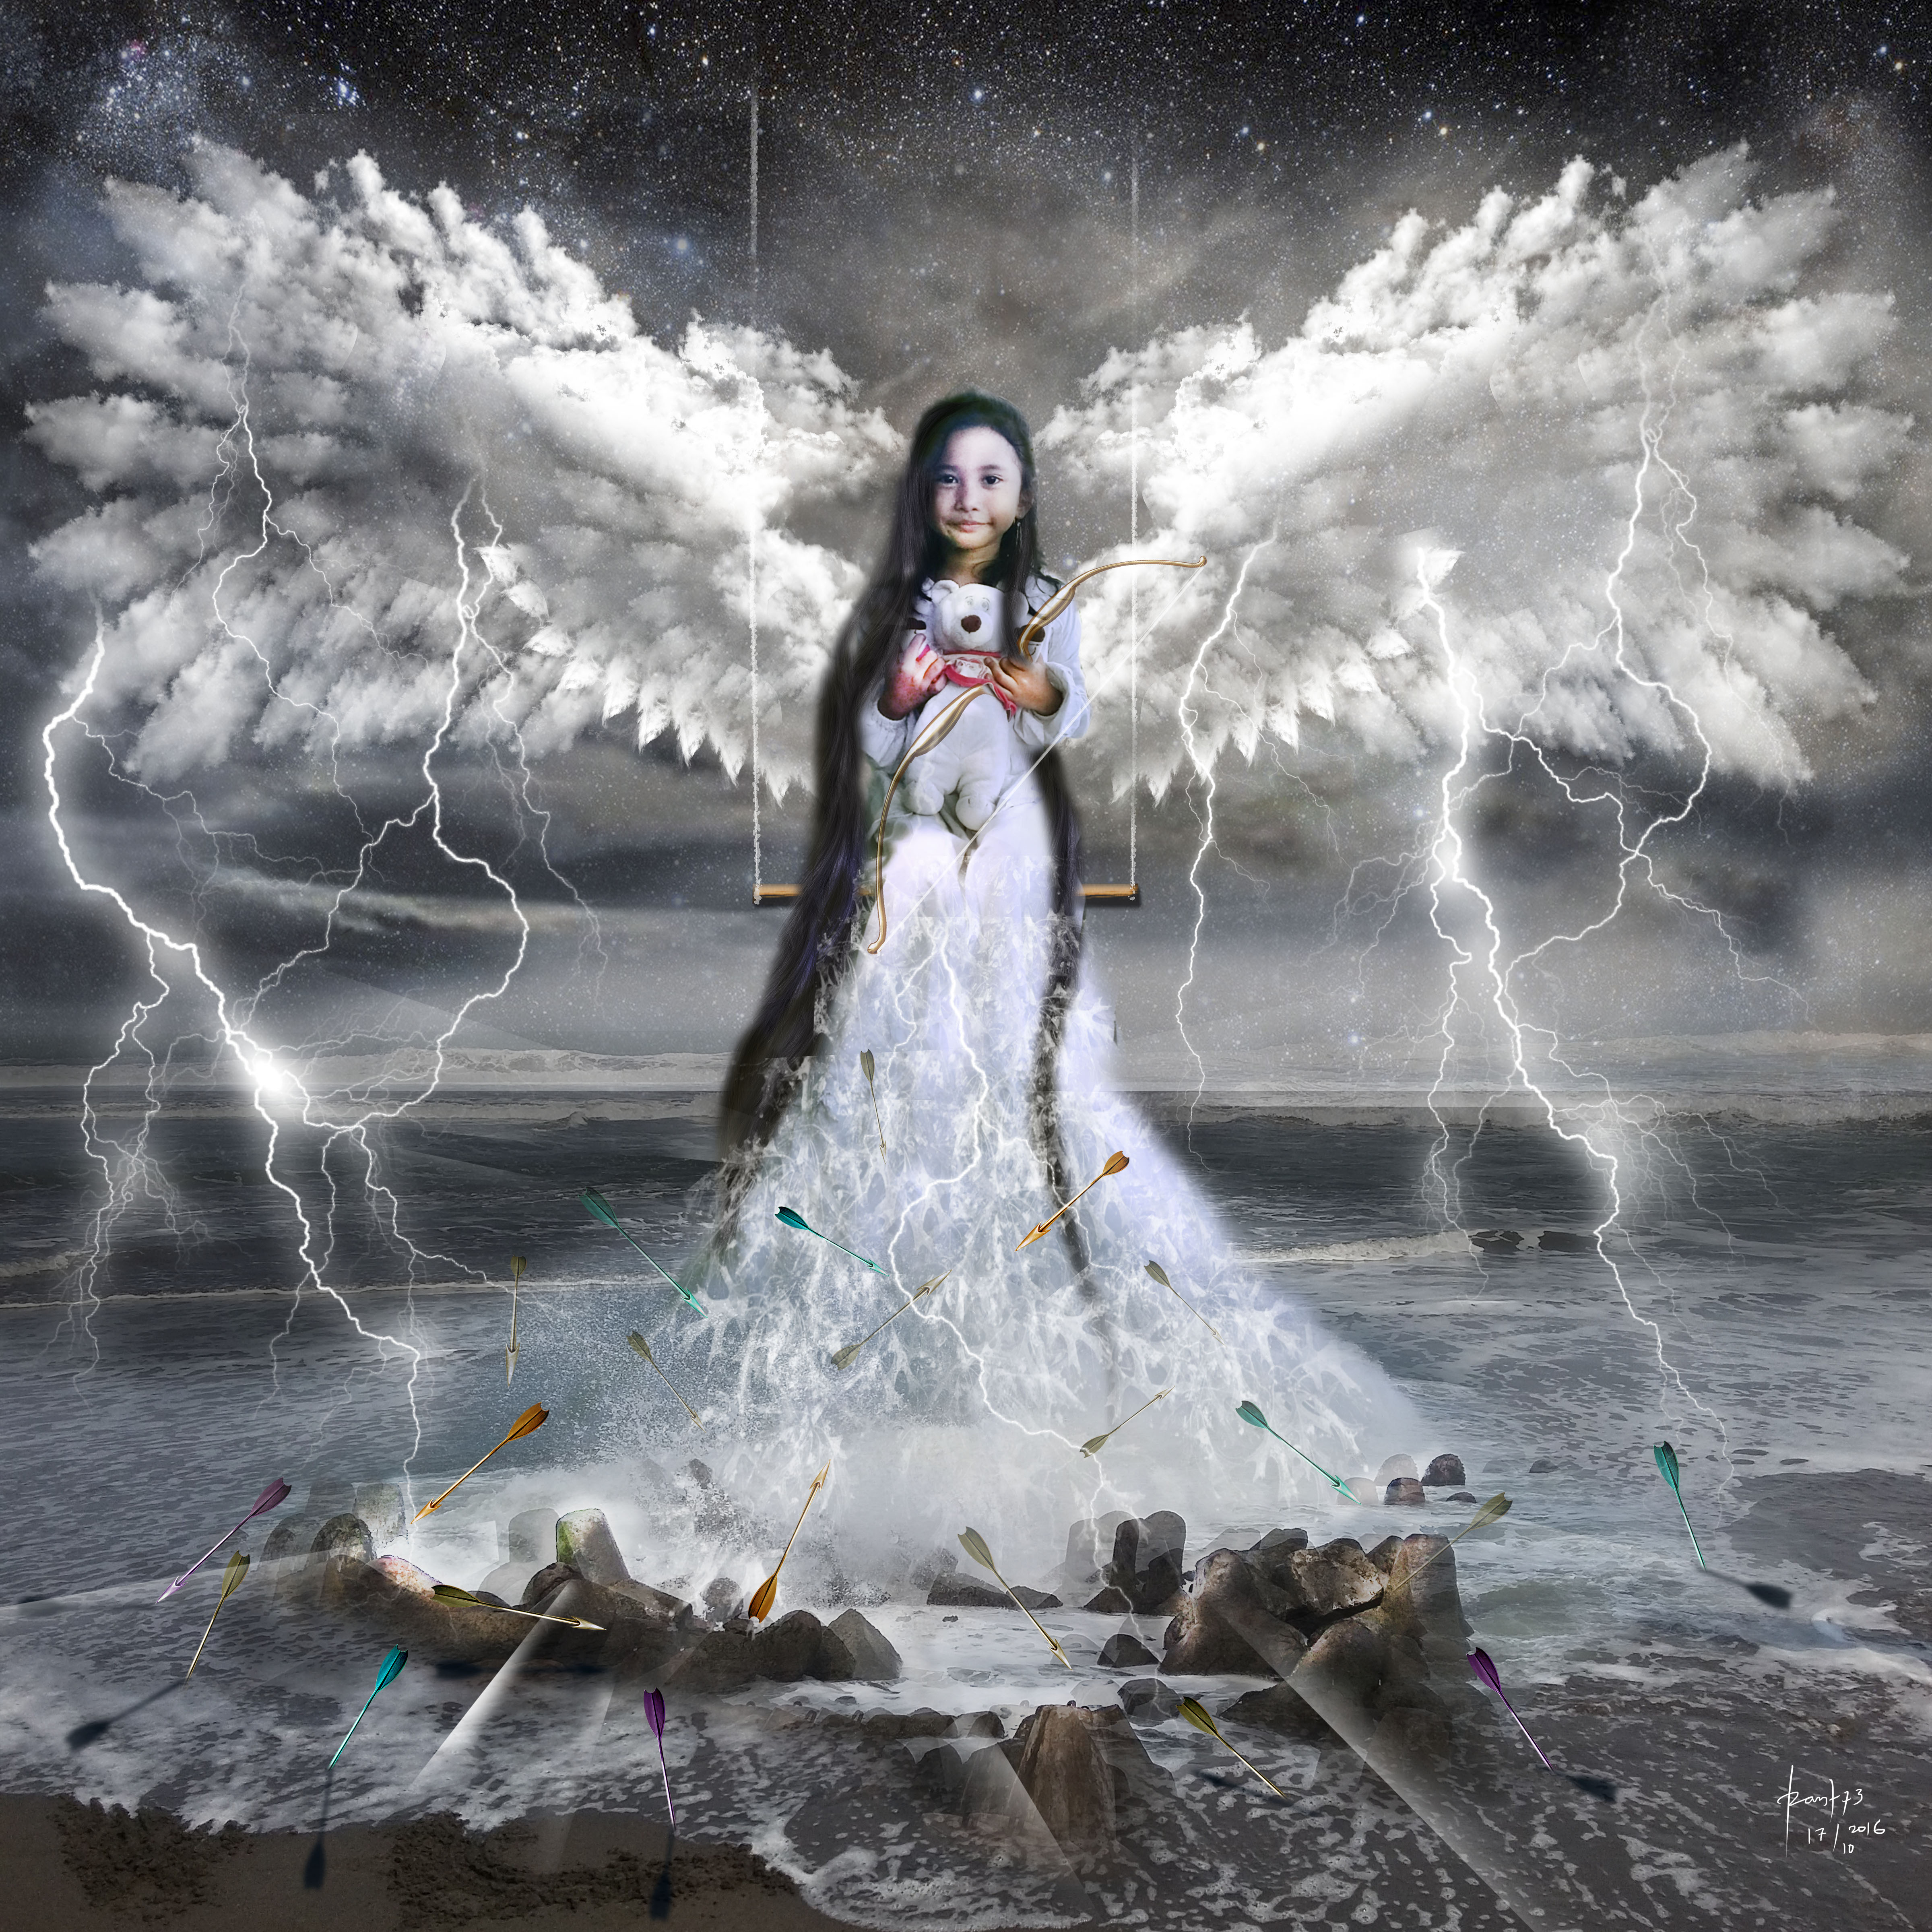
love, fire, angel, bidadari, lintang, listu, kanigara, song, will, resonate, continue, smolder, fairy, mythology